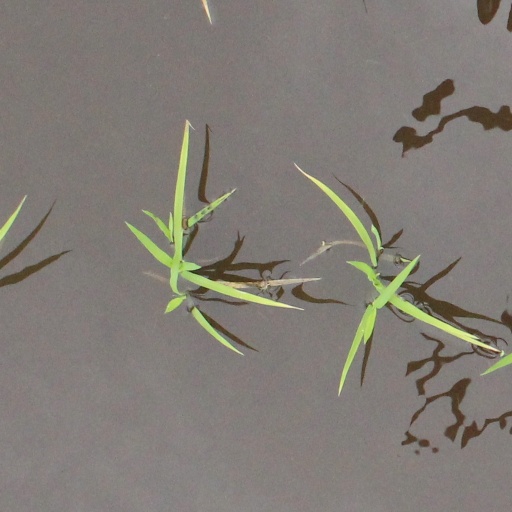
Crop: rice